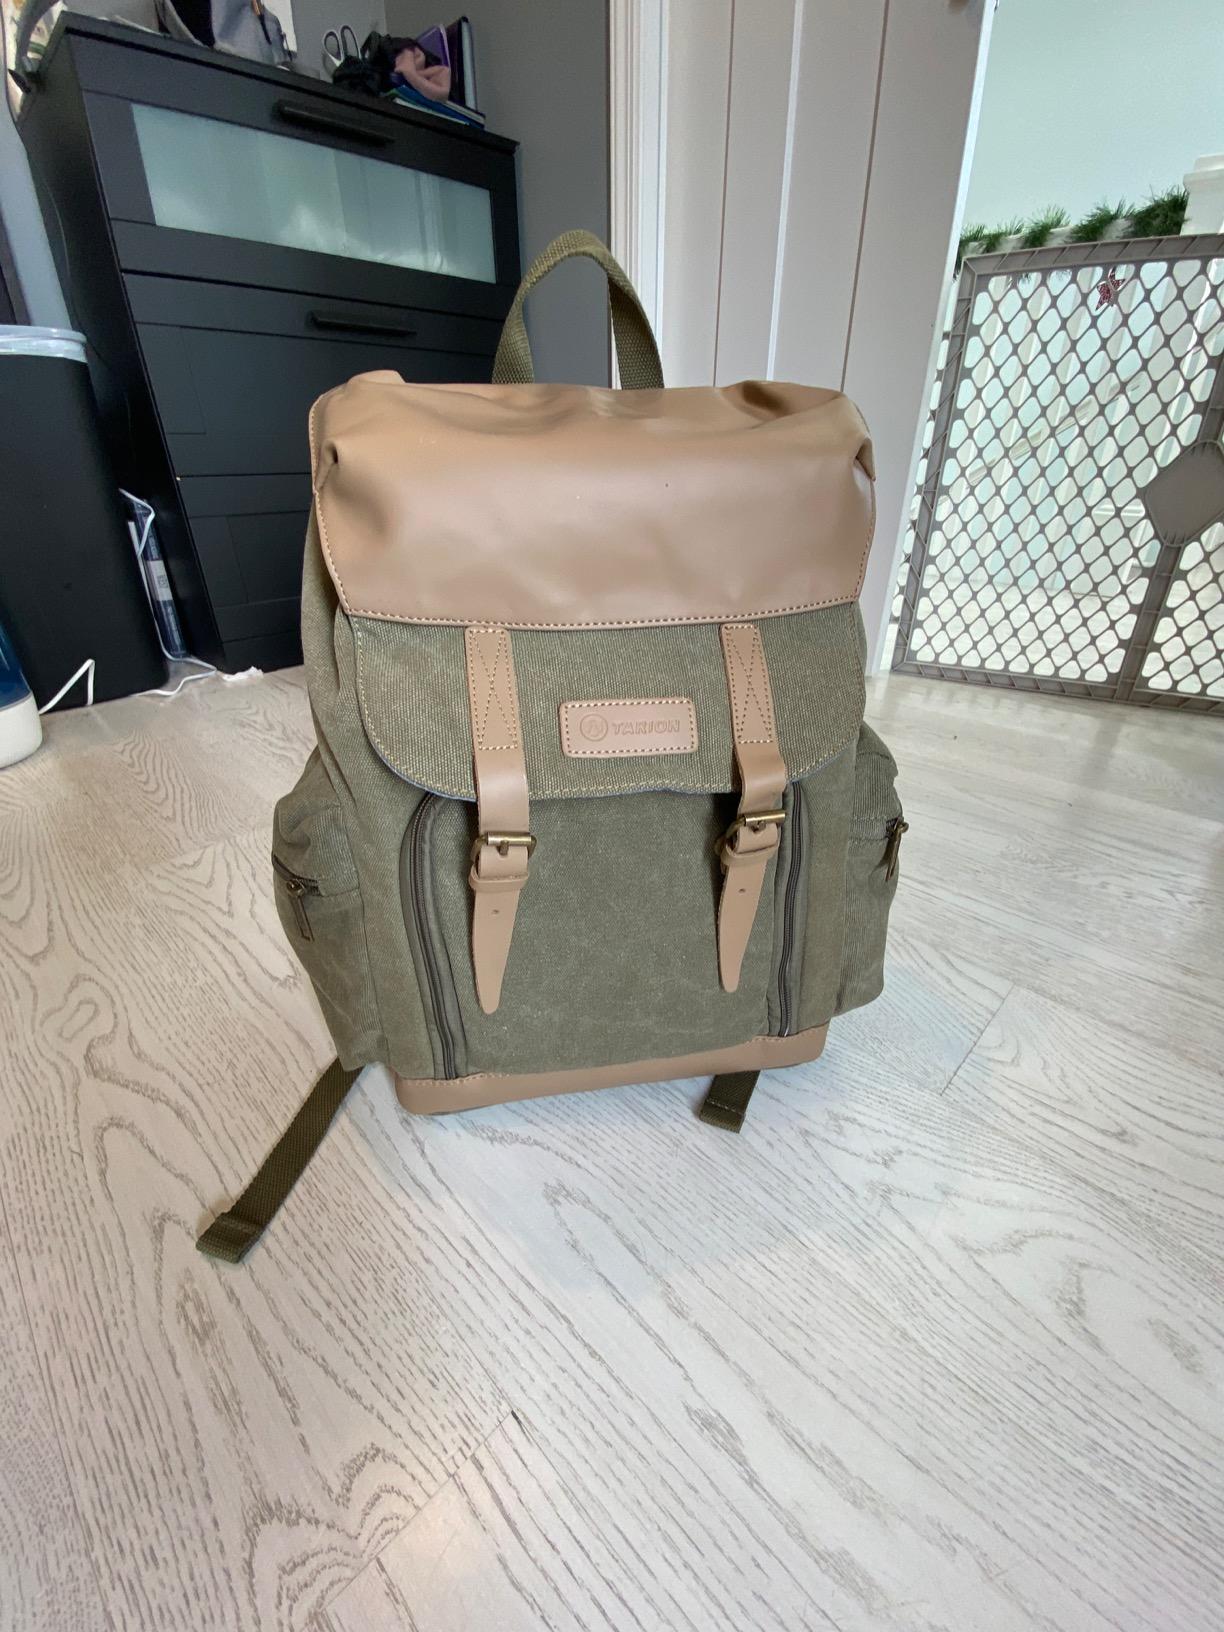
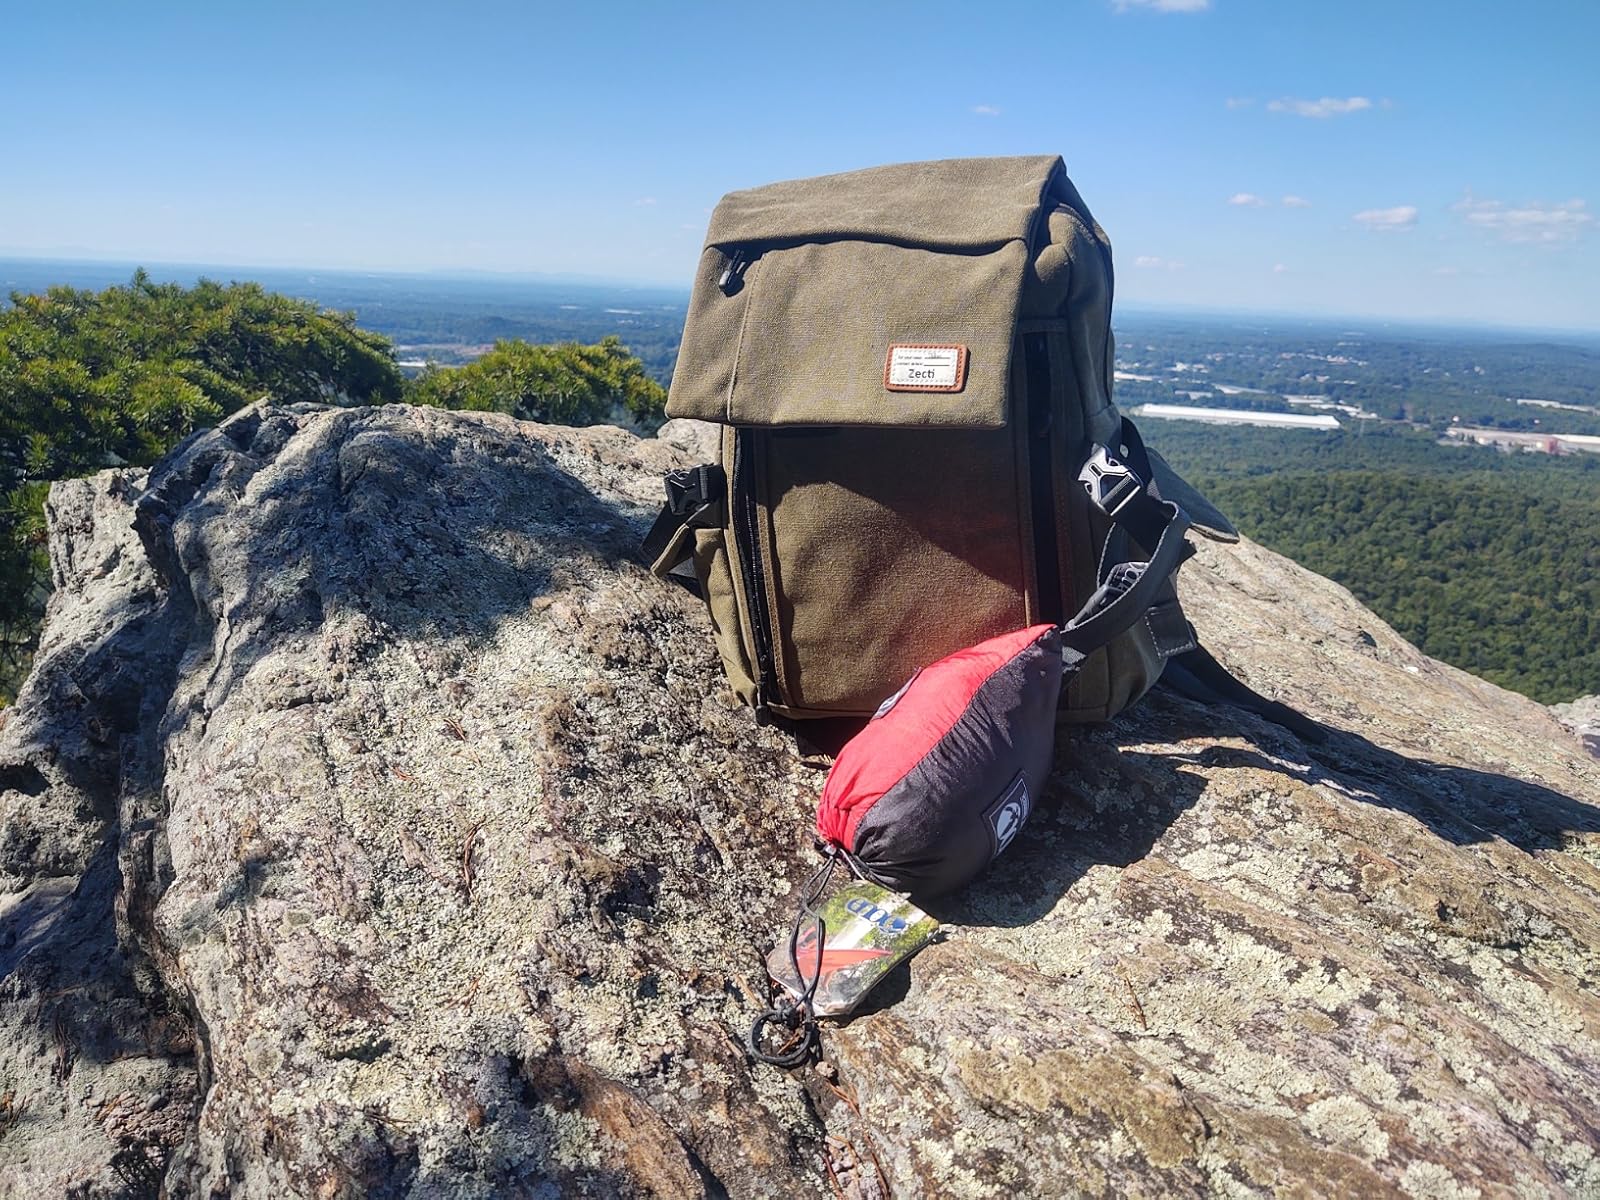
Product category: bag
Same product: no